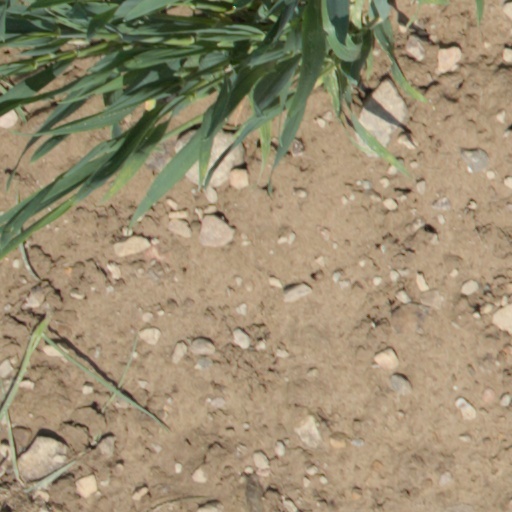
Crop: wheat